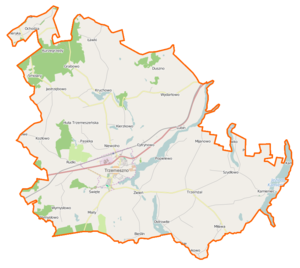
Trzemeszno est une gmina mixte du powiat de Gniezno, Grande-Pologne, dans le centre-ouest de la Pologne. Son siège est la ville de Trzemeszno, qui se situe environ 16 km au nord-ouest de Gniezno et 44 km au nord-est de la capitale régionale Poznań.